Tench Francis Sr.

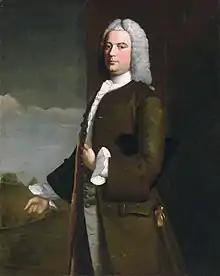
A 1746 portrait of Francis by Robert Feke

Tench Francis (? probably in Philadelphia – 16 August 1758) was a prominent lawyer and jurist in colonial Maryland and Philadelphia.